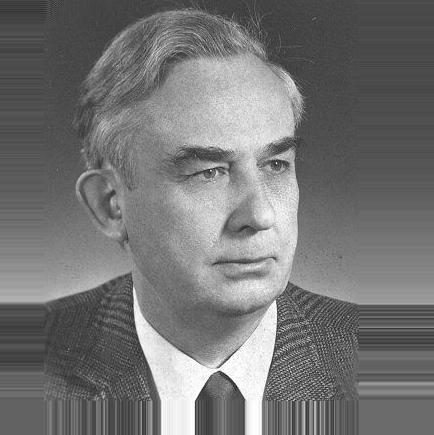
Age: 58